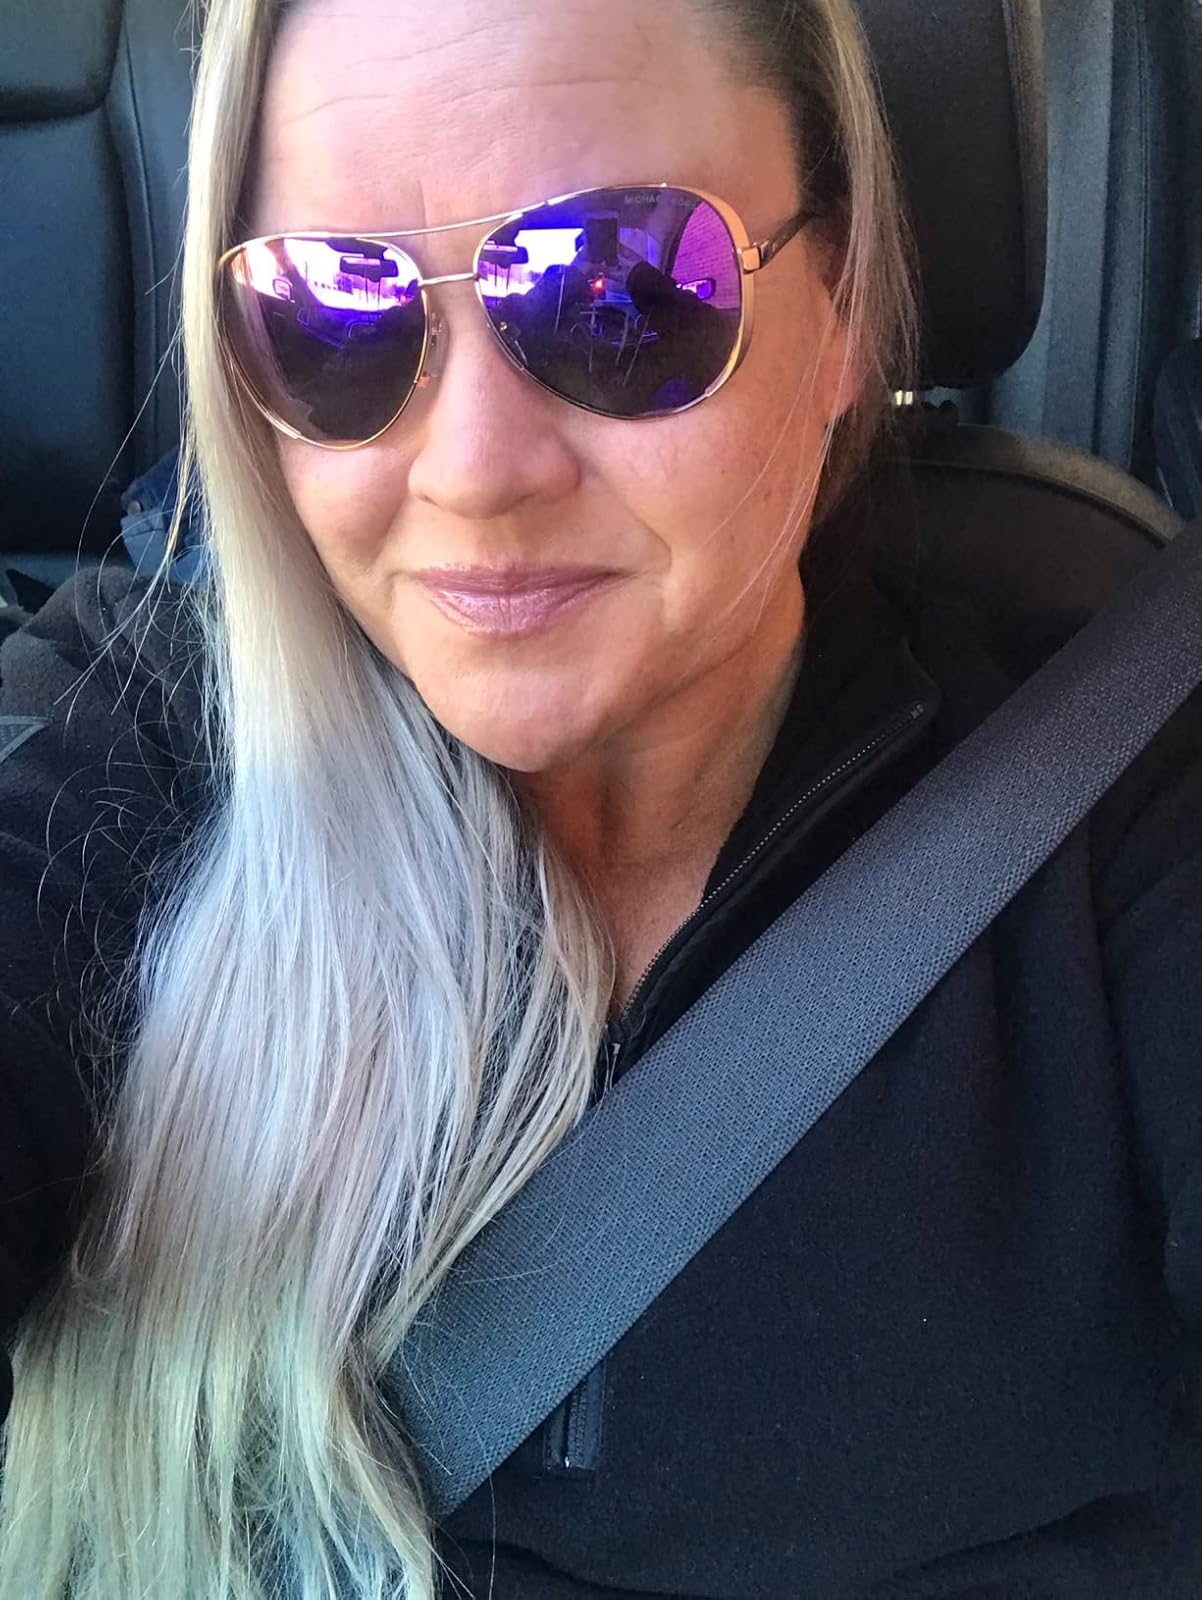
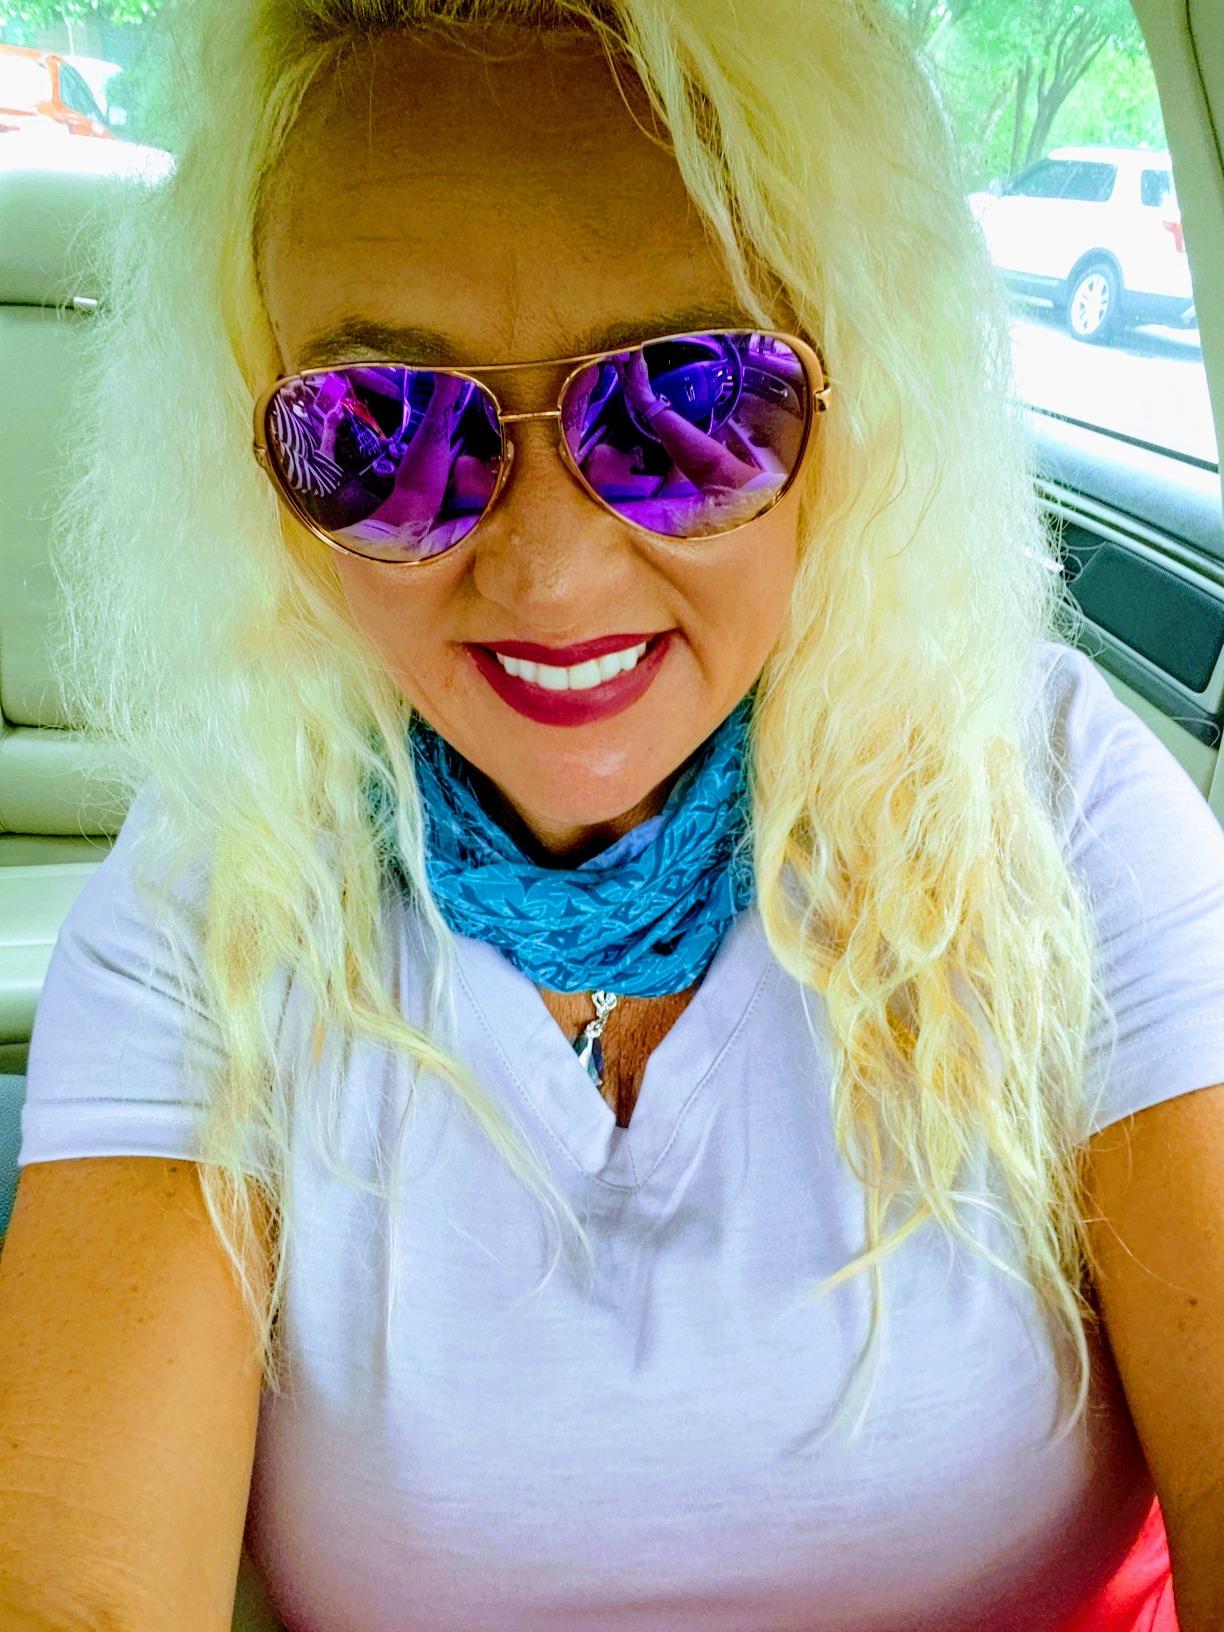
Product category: accessories_sunglasses
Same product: yes